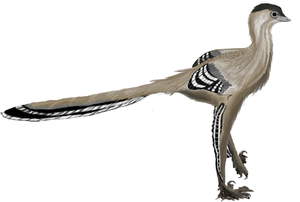
Les Troodontidae forment une famille éteinte de petits dinosaures théropodes ressemblant à des oiseaux, ayant vécu du Jurassique supérieur jusqu'à la fin du Crétacé. Cette famille érigée en 1924 par Charles Whitney Gilmore est restée mal connue jusqu'à la fin du XXᵉ siècle. C'est alors que de nombreuses découvertes réalisées essentiellement en Chine ont fourni des squelettes souvent complets de plusieurs nouveaux genres avec, pour certains spécimens, une préservation de plumes, d'œufs, d'embryons et d'individus juvéniles.
Mei est un genre éteint de dinosaures théropodes carnivores, approximativement de la taille d'un canard. L'unique espèce de ce genre, Mei long, dont le nom signifie le « dragon endormi », est connue de spécimens découverts dans la formation d'Yixian et appartenant au biote de Jehol, datée du Crétacé inférieur, dans la province chinoise du Liaoning au nord-est de la Chine.
Les Sinovenatorinae forment une sous-famille éteinte de tout petits dinosaures théropodes de la famille des troodontidés. Ce sont de petits troodontidés, tous découverts dans la formation d'Yixian de la province du Liaoning dans l'est de la Chine.